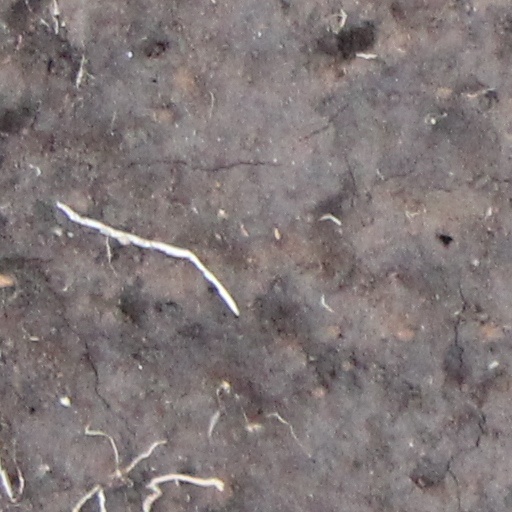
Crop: wheat